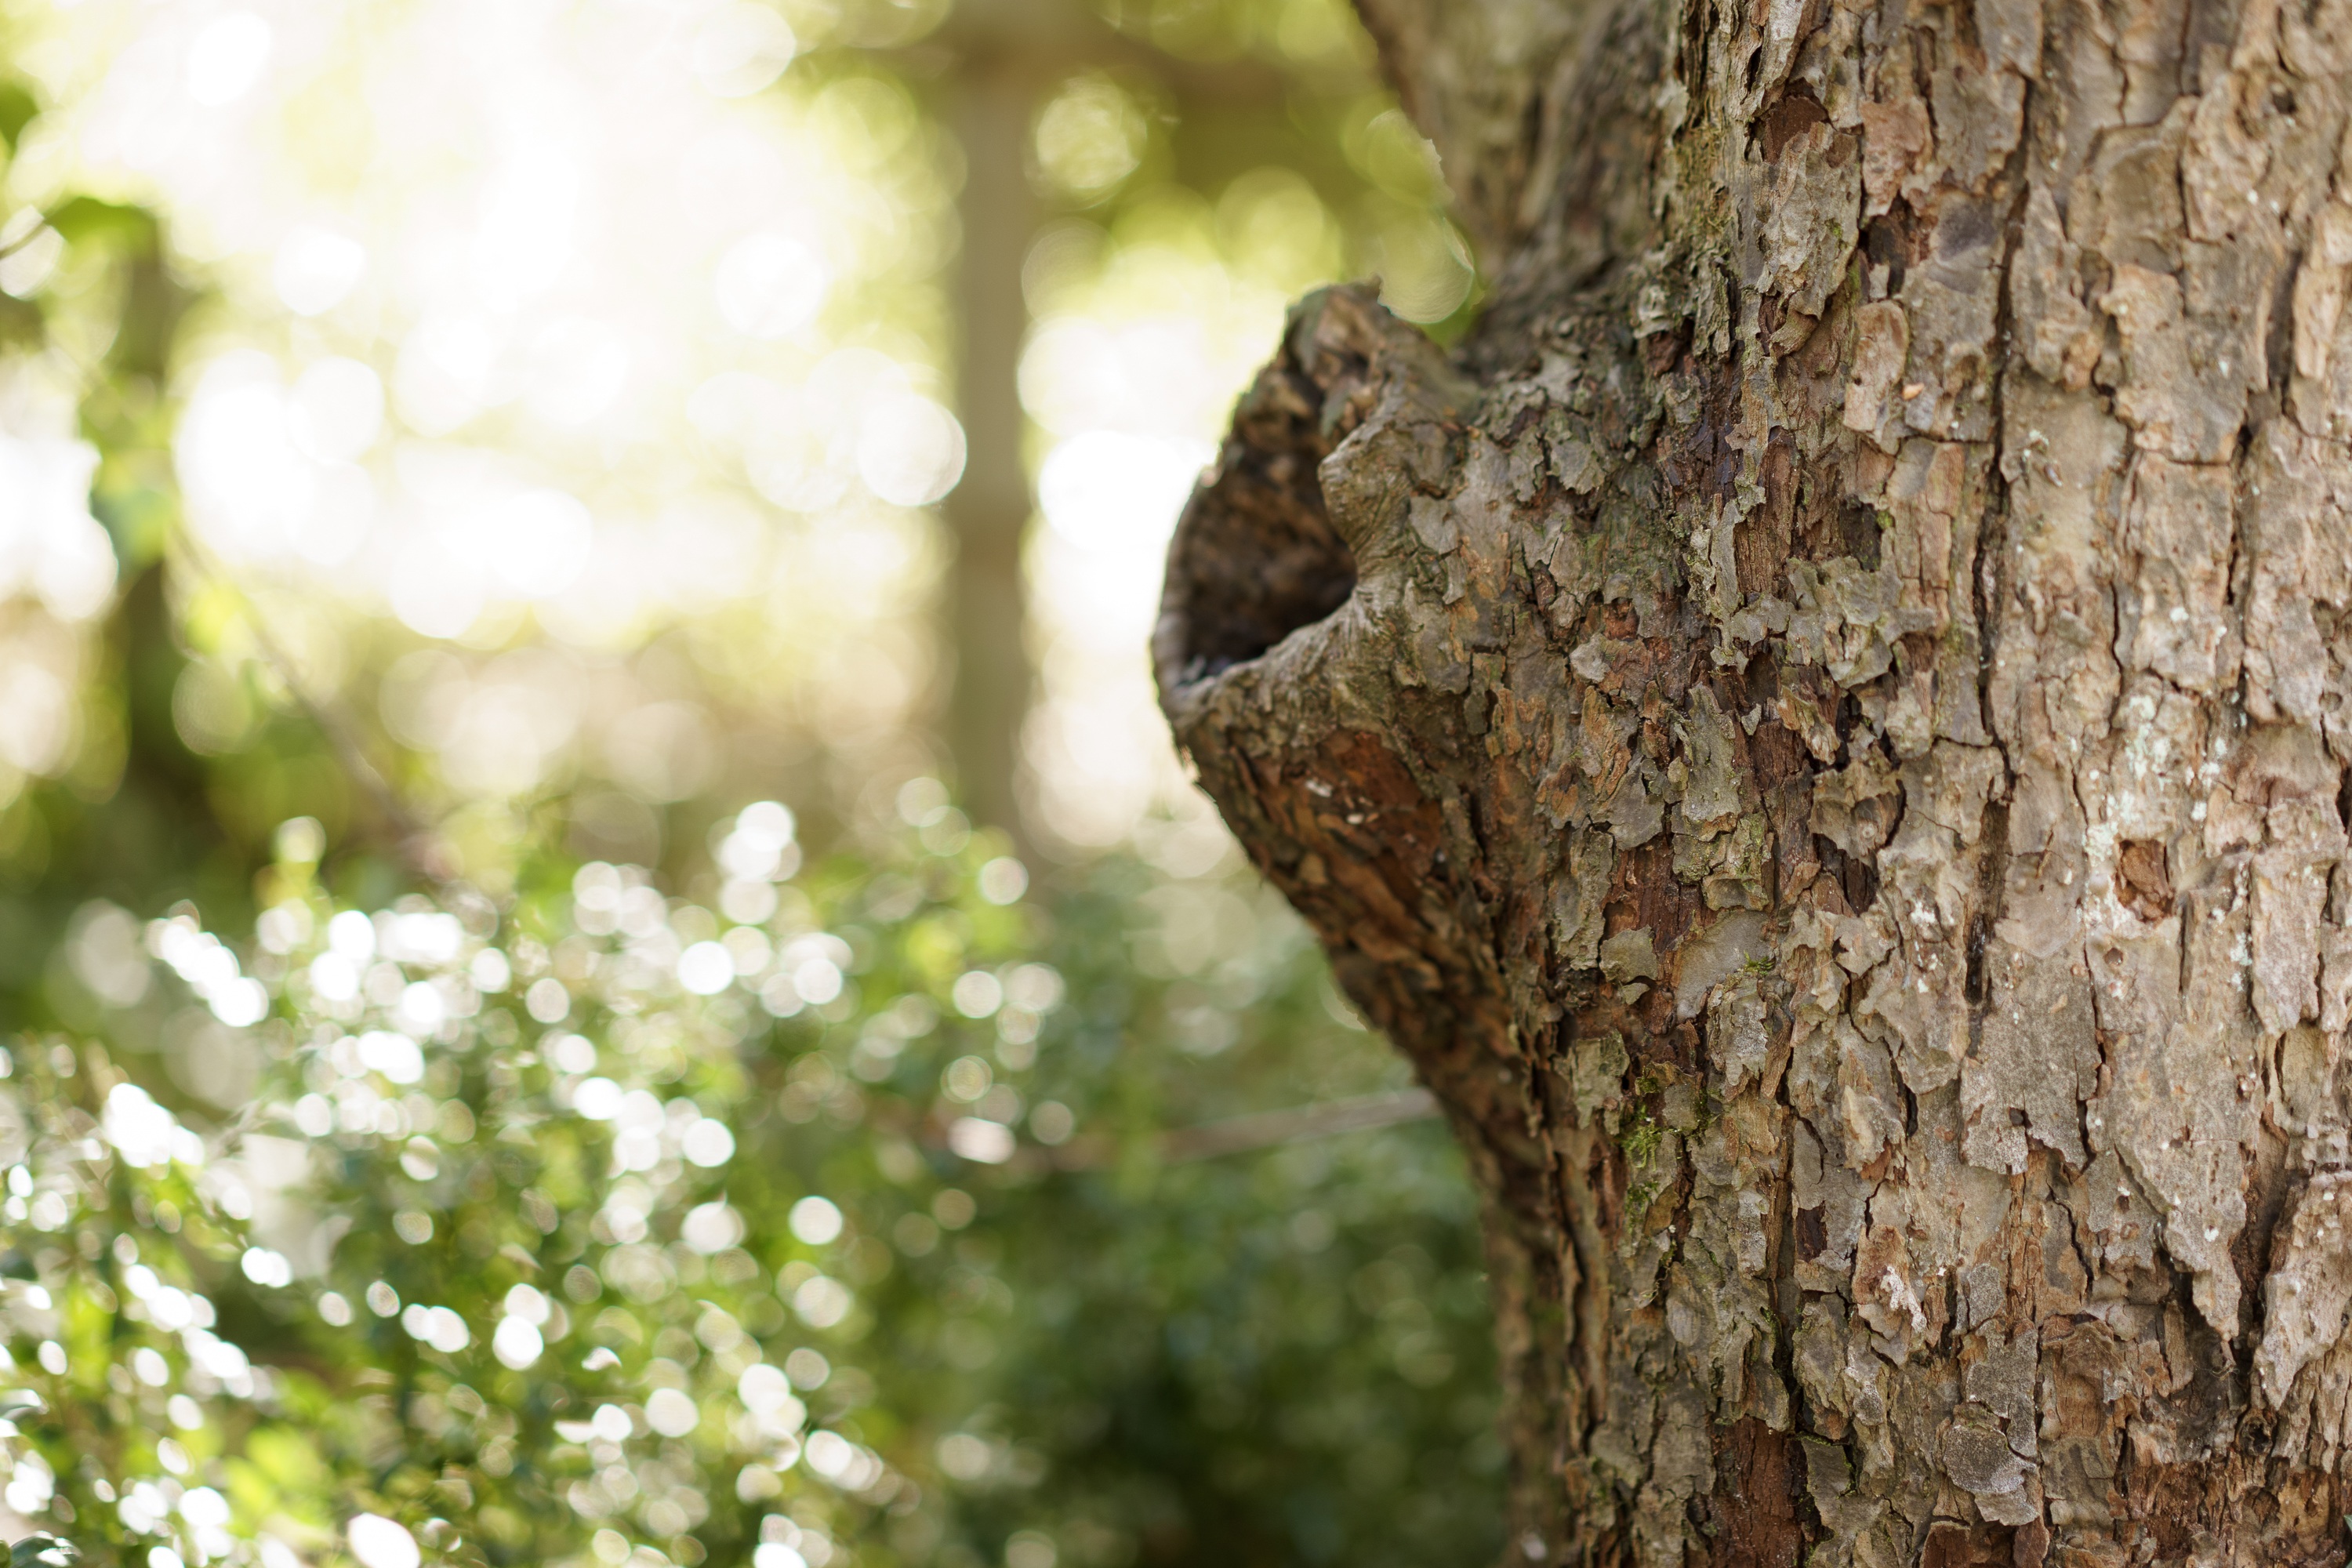
tree, nature, forest, branch, plant, leaf, flower, trunk, bark, wildlife, green, autumn, flora, fauna, woodland, woody plant